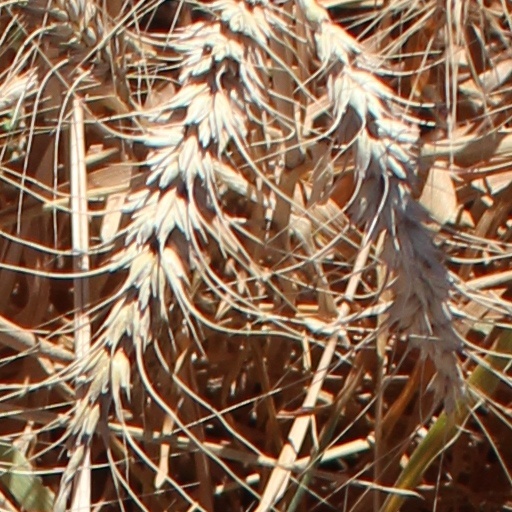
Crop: wheat